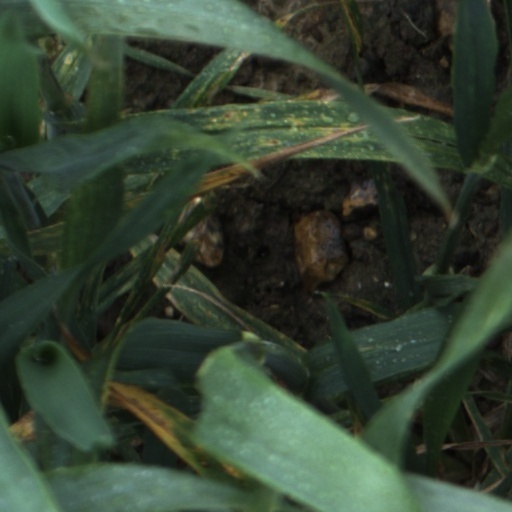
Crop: wheat